Finding Nemo

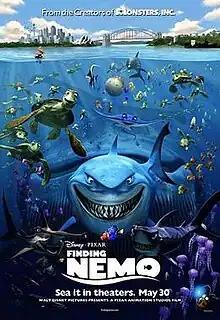
Theatrical release poster

Finding Nemo is a 2003 American animated comedy-drama adventure film produced by Pixar Animation Studios for Walt Disney Pictures. The film was directed by Andrew Stanton, co-directed by Lee Unkrich, and produced by Graham Walters, from a screenplay written by Stanton, Bob Peterson, and David Reynolds, based on a story by Stanton. The film stars the voices of Albert Brooks, Ellen DeGeneres, Alexander Gould, Willem Dafoe, and Geoffrey Rush. It tells the story of an overprotective clownfish named Marlin (Brooks) who, along with a forgetful regal blue tang named Dory (DeGeneres), searches for his missing son Nemo (Gould). Along the way, Marlin learns to take risks and comes to terms with Nemo taking care of himself.